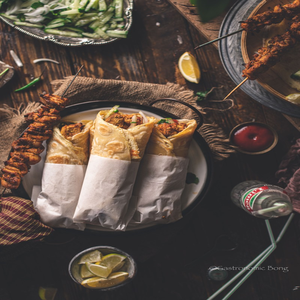
Dish: kathiroll